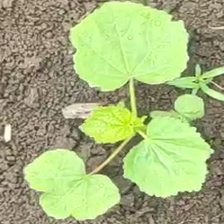
Weed species: Little_Mallow(Malva parviflora)